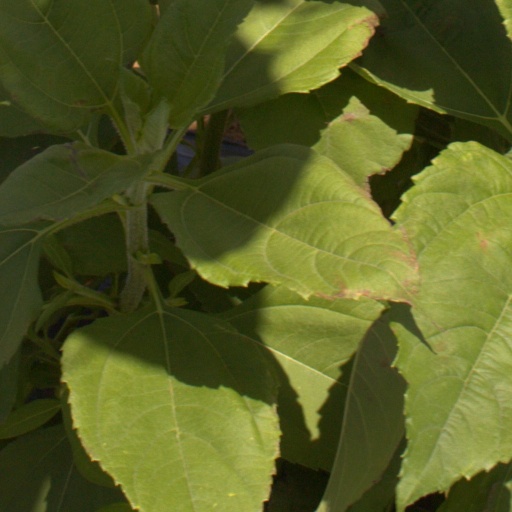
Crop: Jerusalem artichoke